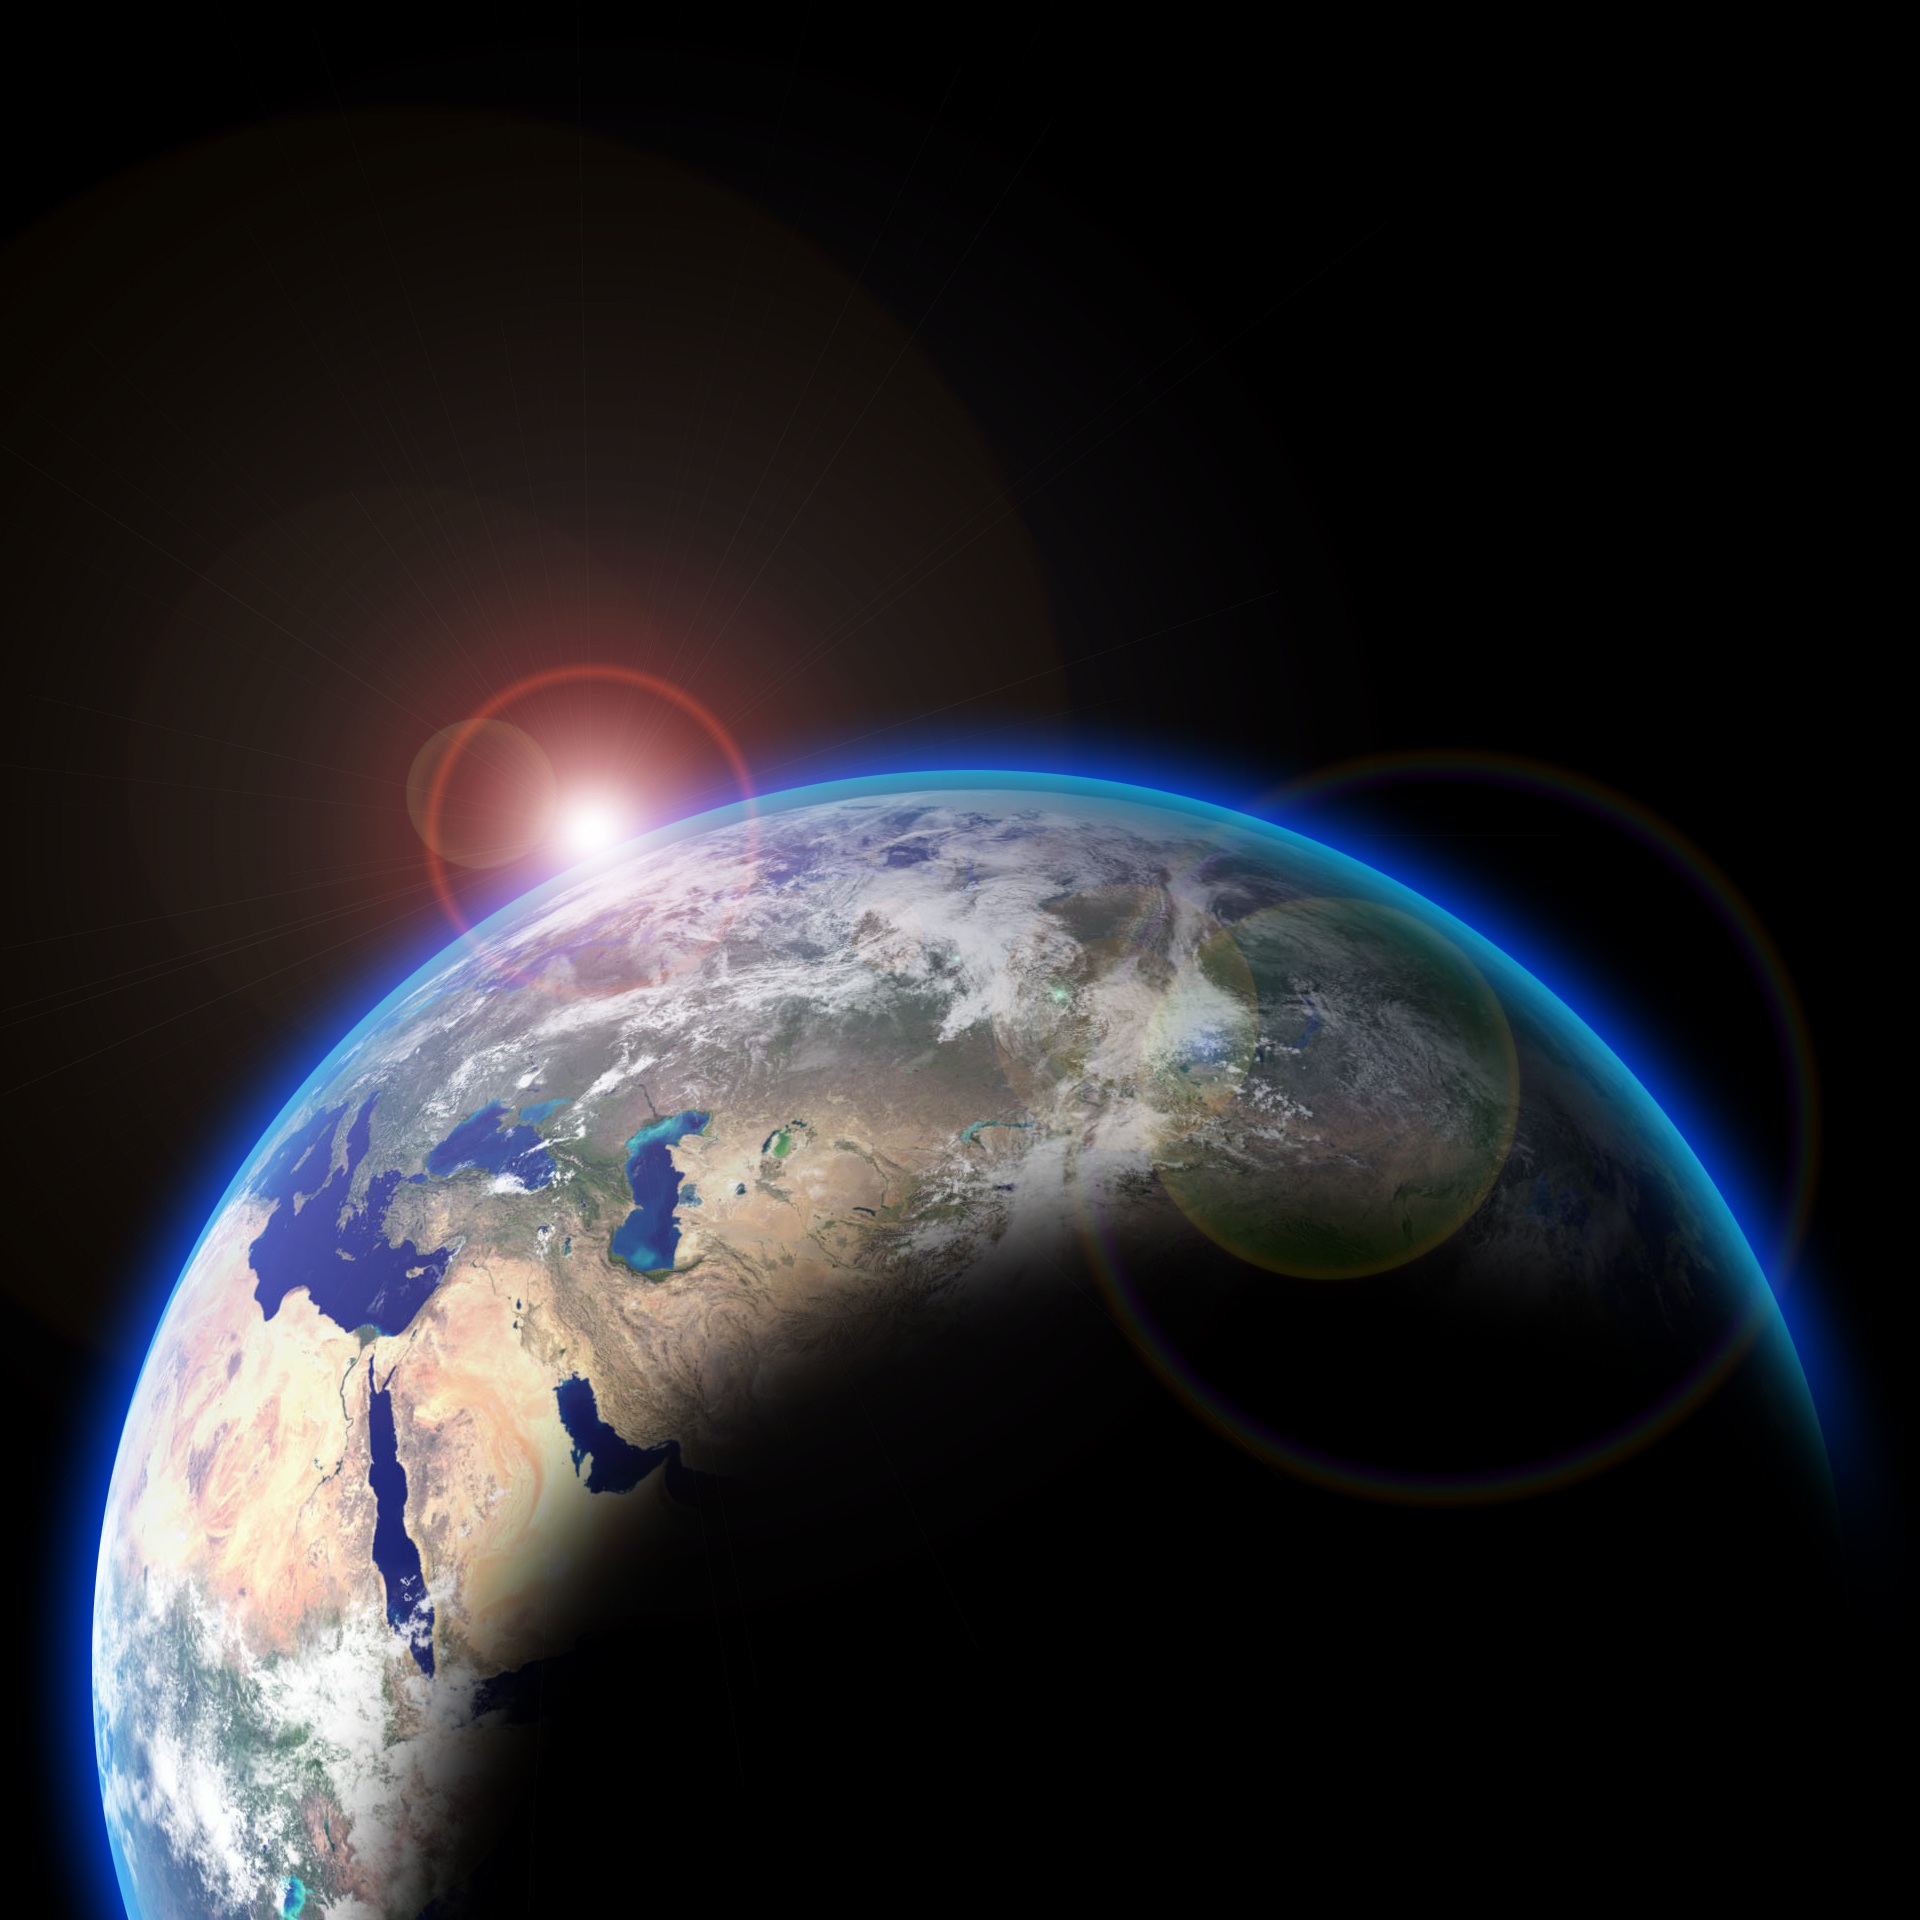
sky, sun, night, atmosphere, space, circle, outer space, earth, planet, planets, solar system, orbit, astronautics, astronomical object, atmosphere of earth